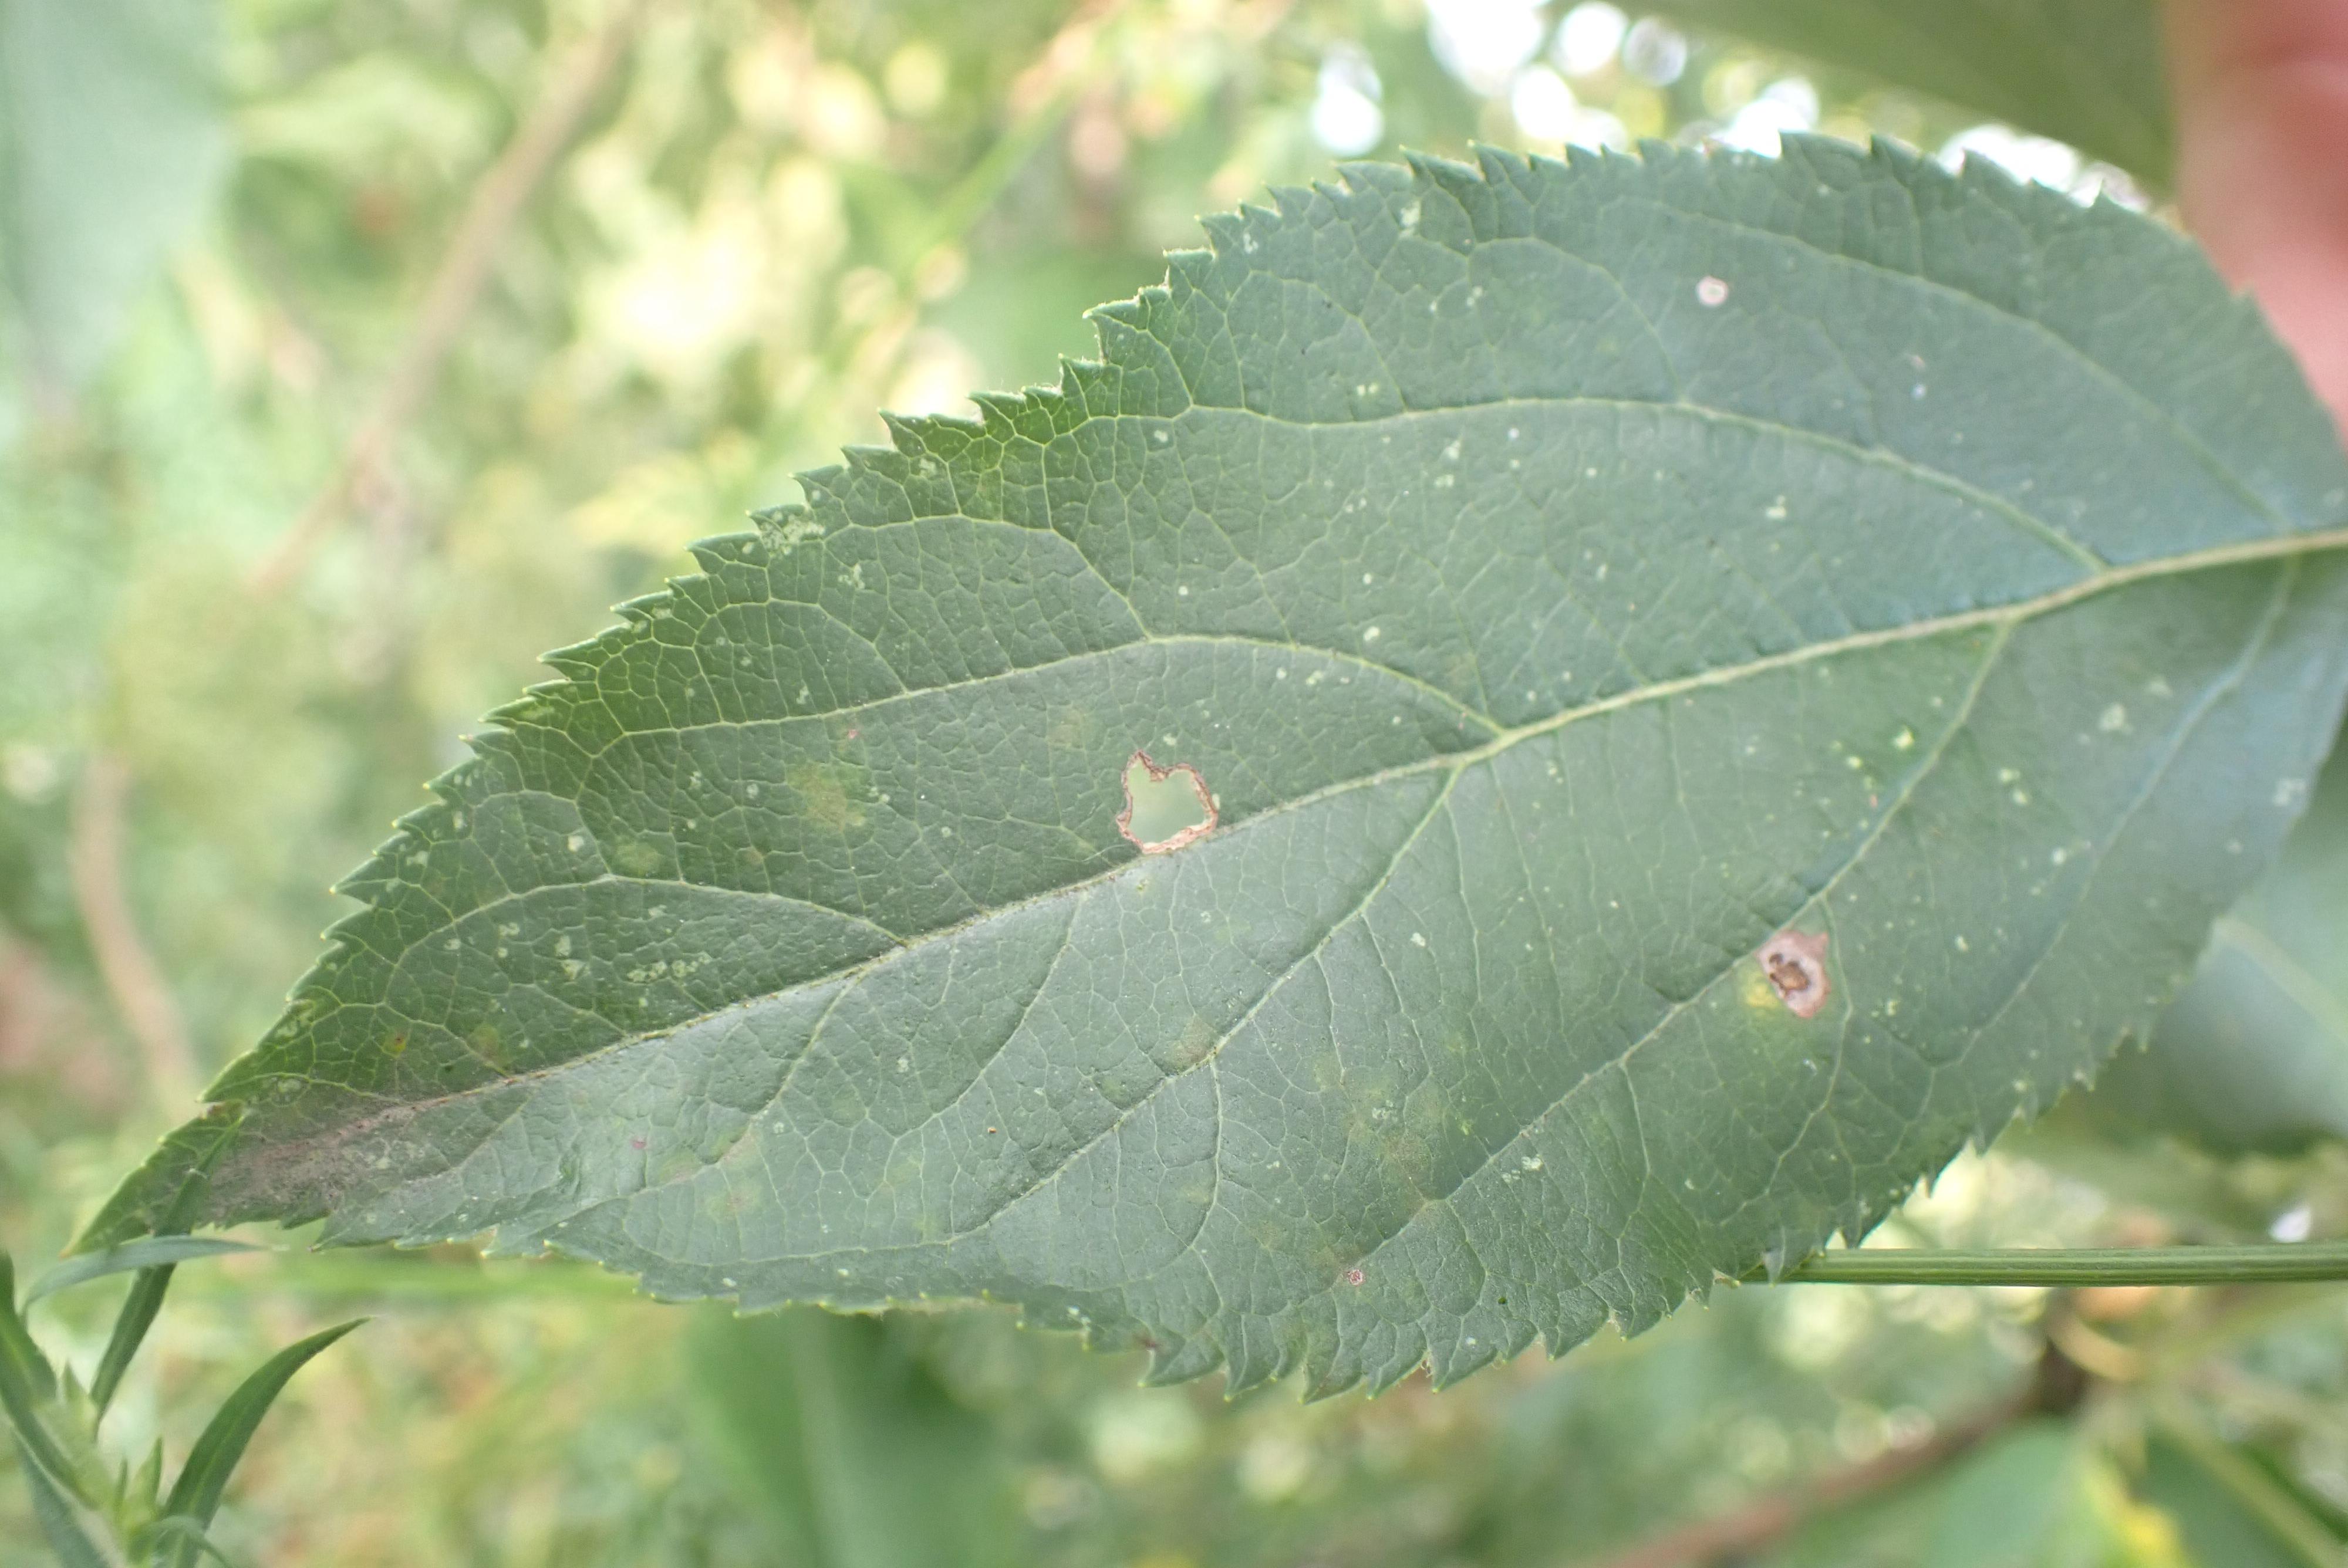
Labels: complex